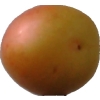
Label: cherry_wax